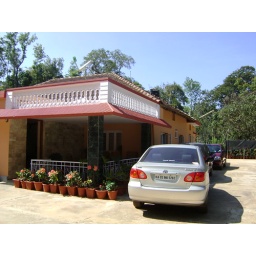
privys house and car in kutta